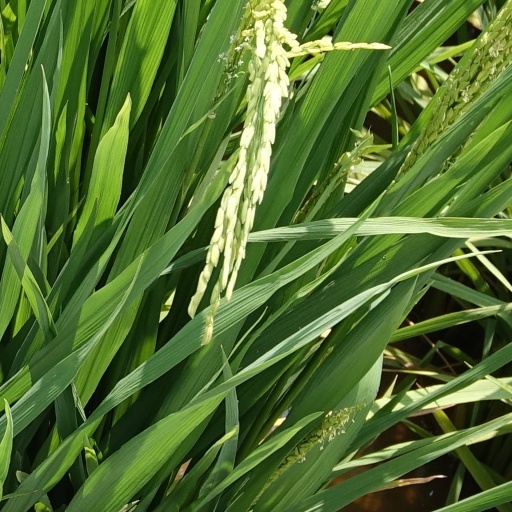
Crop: rice